Church of St. John the Baptist at the Béguinage

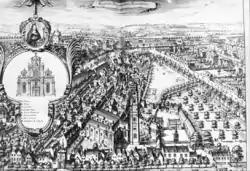
Great Beguinage of Brussels in 1720 by Jacobus Harrewijn

Because their community had grown to 1,200 beguines by the end of the 13th century, a larger Gothic church was built where the present-day building is located. The women weaved wool, and from the 16th century onward, made lace. From the start, the / ("Beguines Street") formed the main axis of this large triangular domain of which the / ("Laeken Street") formed the base. The area between the Rue de Laeken and the / was known as the Beguinage Quarter at that time.